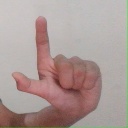
अक्षर: ल